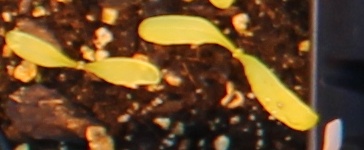
Label: Sugar beet